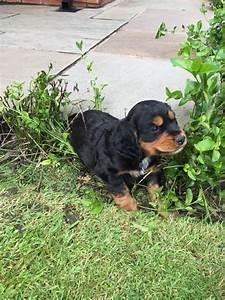
dog